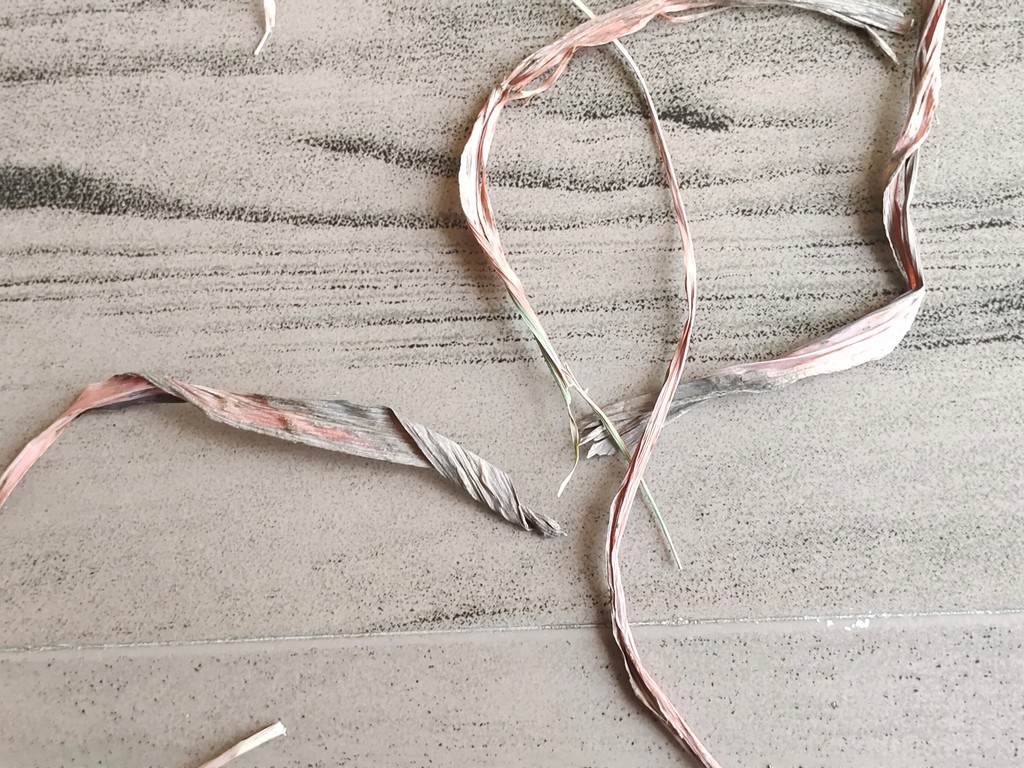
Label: Dried